2014 pro-Russian unrest in Ukraine

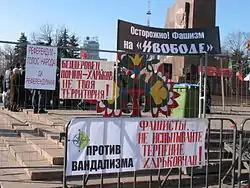
Pro-Russian signs around the statue bearing the words "Against vandalism", "Fascists, don't test the patience of Kharkiv citizens!", "Caution! Fascism is set free!" and "Banderites! REMEMBER – KHARKIV IS NOT YOUR TERRITORY."

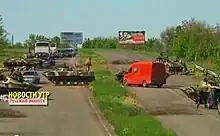
Ukrainian military roadblocks in Donetsk oblast, 8 May

Kharkiv returned to relative calm by 30 April, no rallies having been observed there by OSCE monitors. A minor demonstration by about four-hundred separatists was held in Freedom Square on 4 May. A notably increased police presence remained in and around Freedom Square. On the same day, a planned rally by pro-Ukrainian unity groups was cancelled due to concerns about potential clashes in the wake of the Odesa disaster.